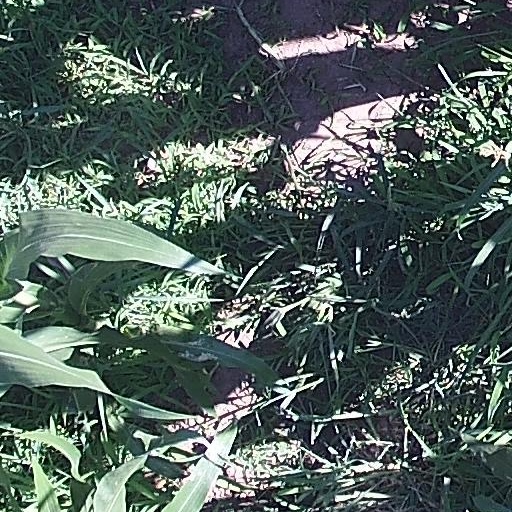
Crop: maize; corn